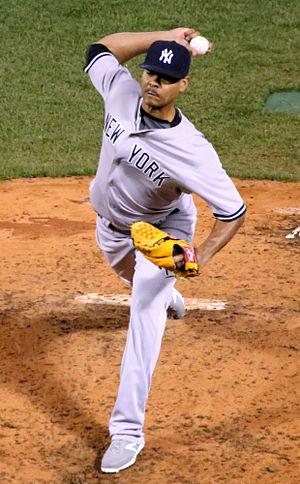
Esmil A. Rogers est un lanceur droitier de baseball.